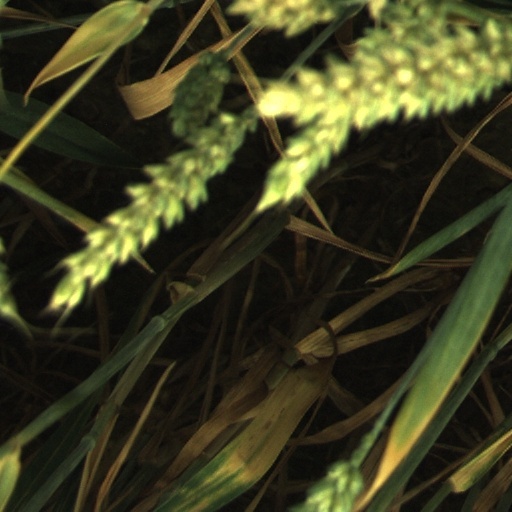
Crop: wheat